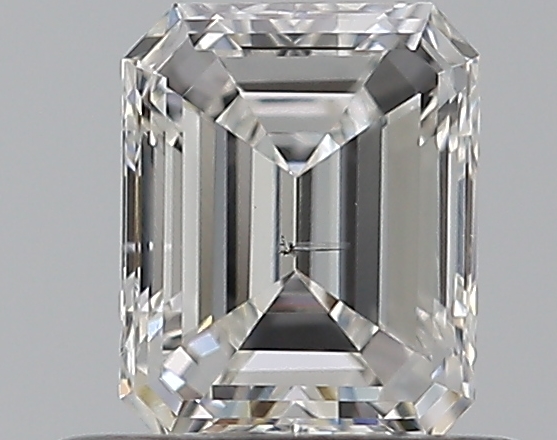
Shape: emerald
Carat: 0.5
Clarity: SI1
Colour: F
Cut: VG
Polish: VG
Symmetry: VG
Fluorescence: N
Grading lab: GIA
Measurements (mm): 5.13 x 4.11 x 2.57